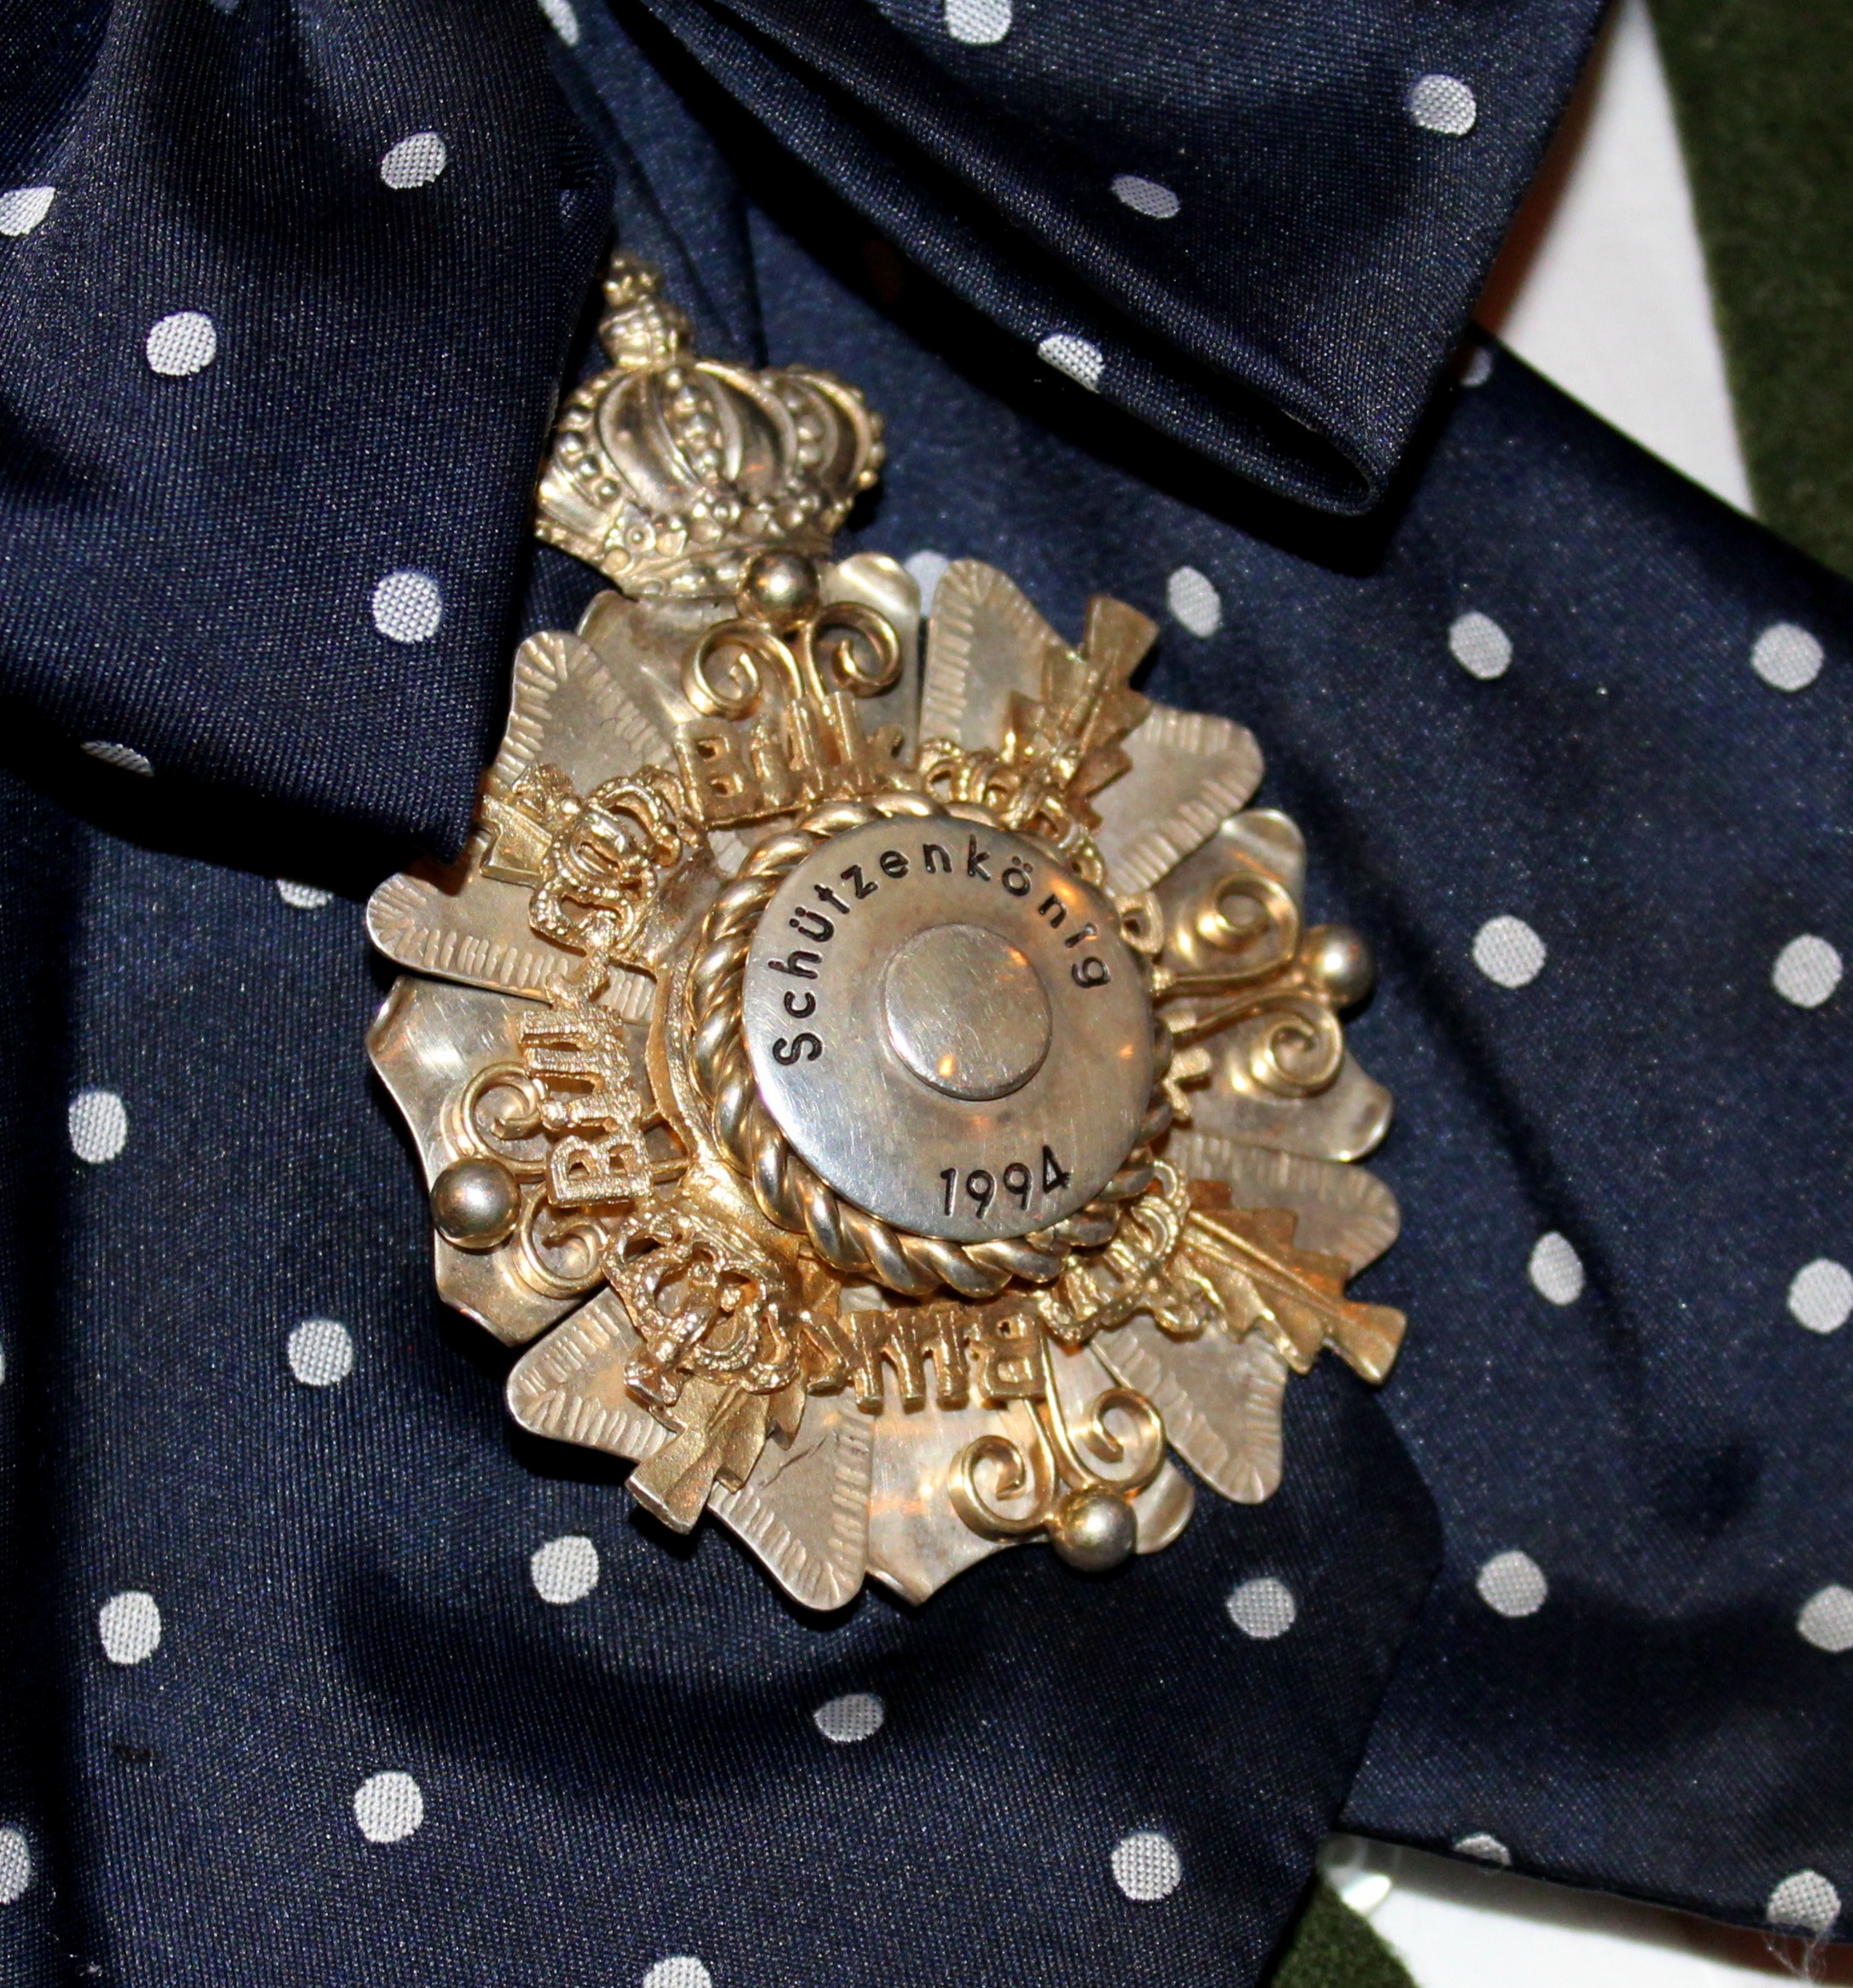
hand, pattern, clothing, button, textile, design, dusseldorf, shooting club, royal silver, king order, fashion accessory